Chevrolet Series D

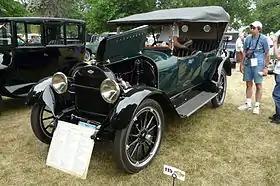
1918 Series D Touring

The Chevrolet Series D is an American automobile produced by Chevrolet for the 1918 model year. It was the first, and for many years, the only Chevrolet car available with a V8 engine; a V8 would not appear again until 1955. Over 4,000 Series D cars were manufactured.